Ranch to Market Road 473

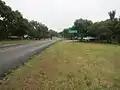
Eastbound RM 473 entering Kendalia, May 2017

RM 473 begins in Comfort, at an intersection with SH 27. The route travels through the business district of Comfort, intersecting Business US 87. RM 473 then passes under I-10/US 87, but there is no direct junction with the freeway. Outside of Comfort, RM 473 continues eastward to Sisterdale, where it has a brief concurrency with RM 1376. It continues eastward through Kendalia and intersects US 281 south of Twin Sisters. The two routes stay merged for about two miles; US 281 continues north while RM 473 resumes a generally eastbound direction. RM 473 ends at an intersection with RM 32.